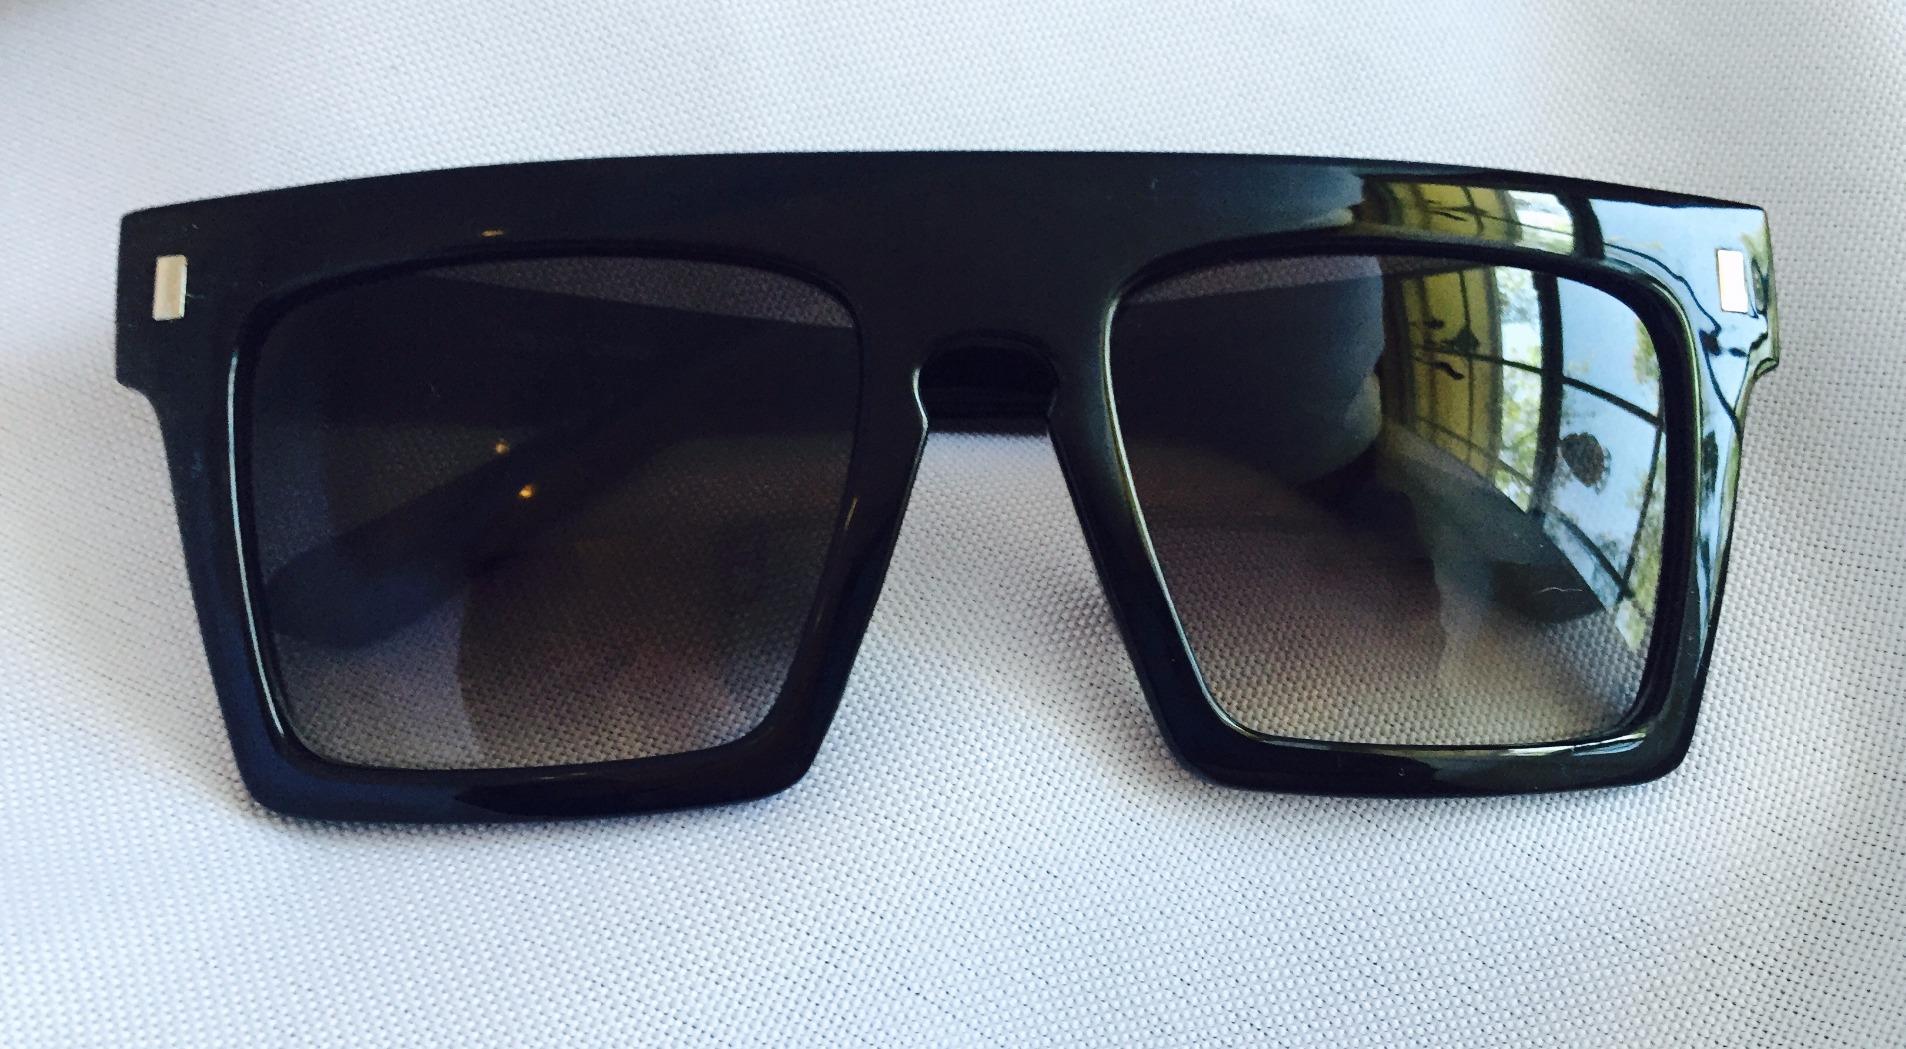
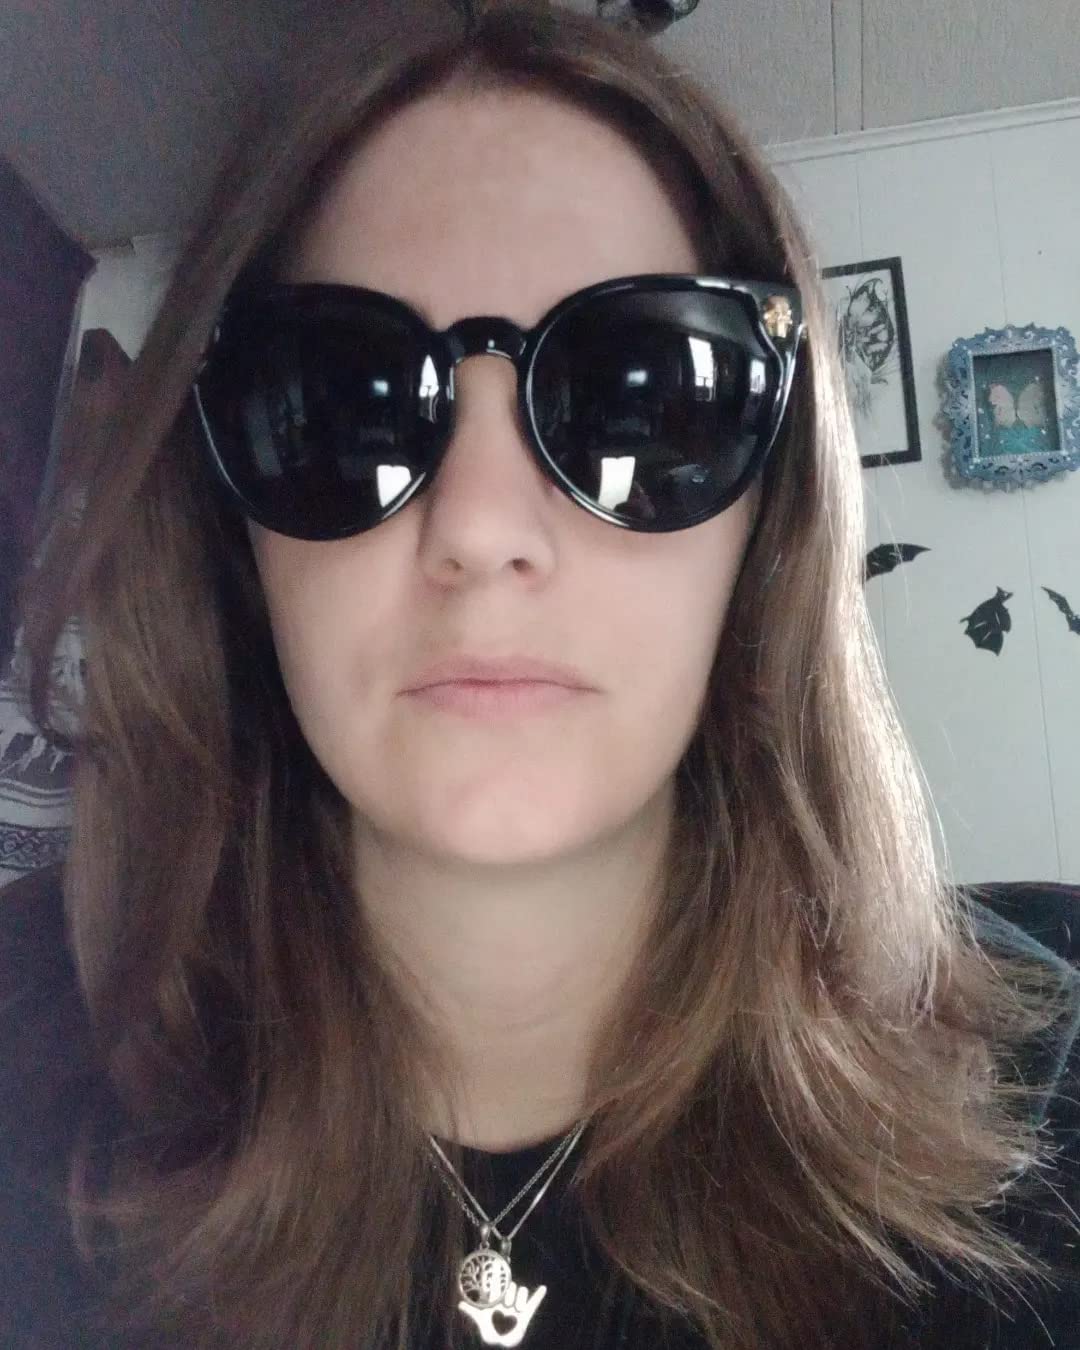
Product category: accessories_sunglasses
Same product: no